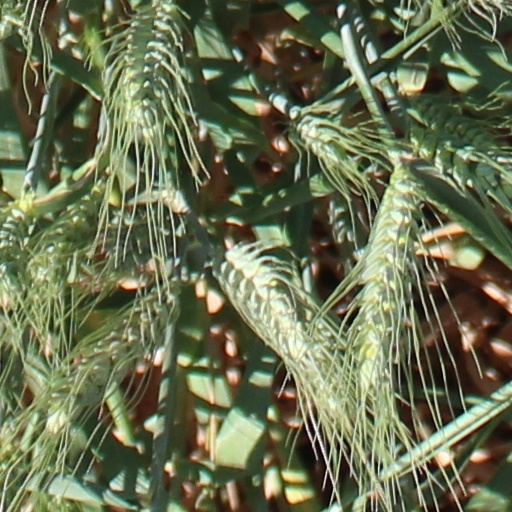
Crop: wheat